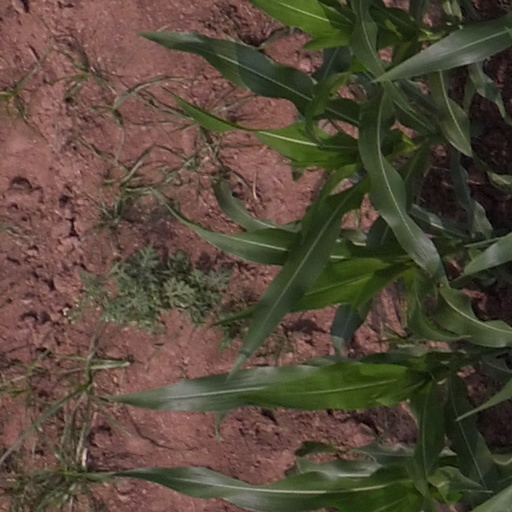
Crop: maize; corn